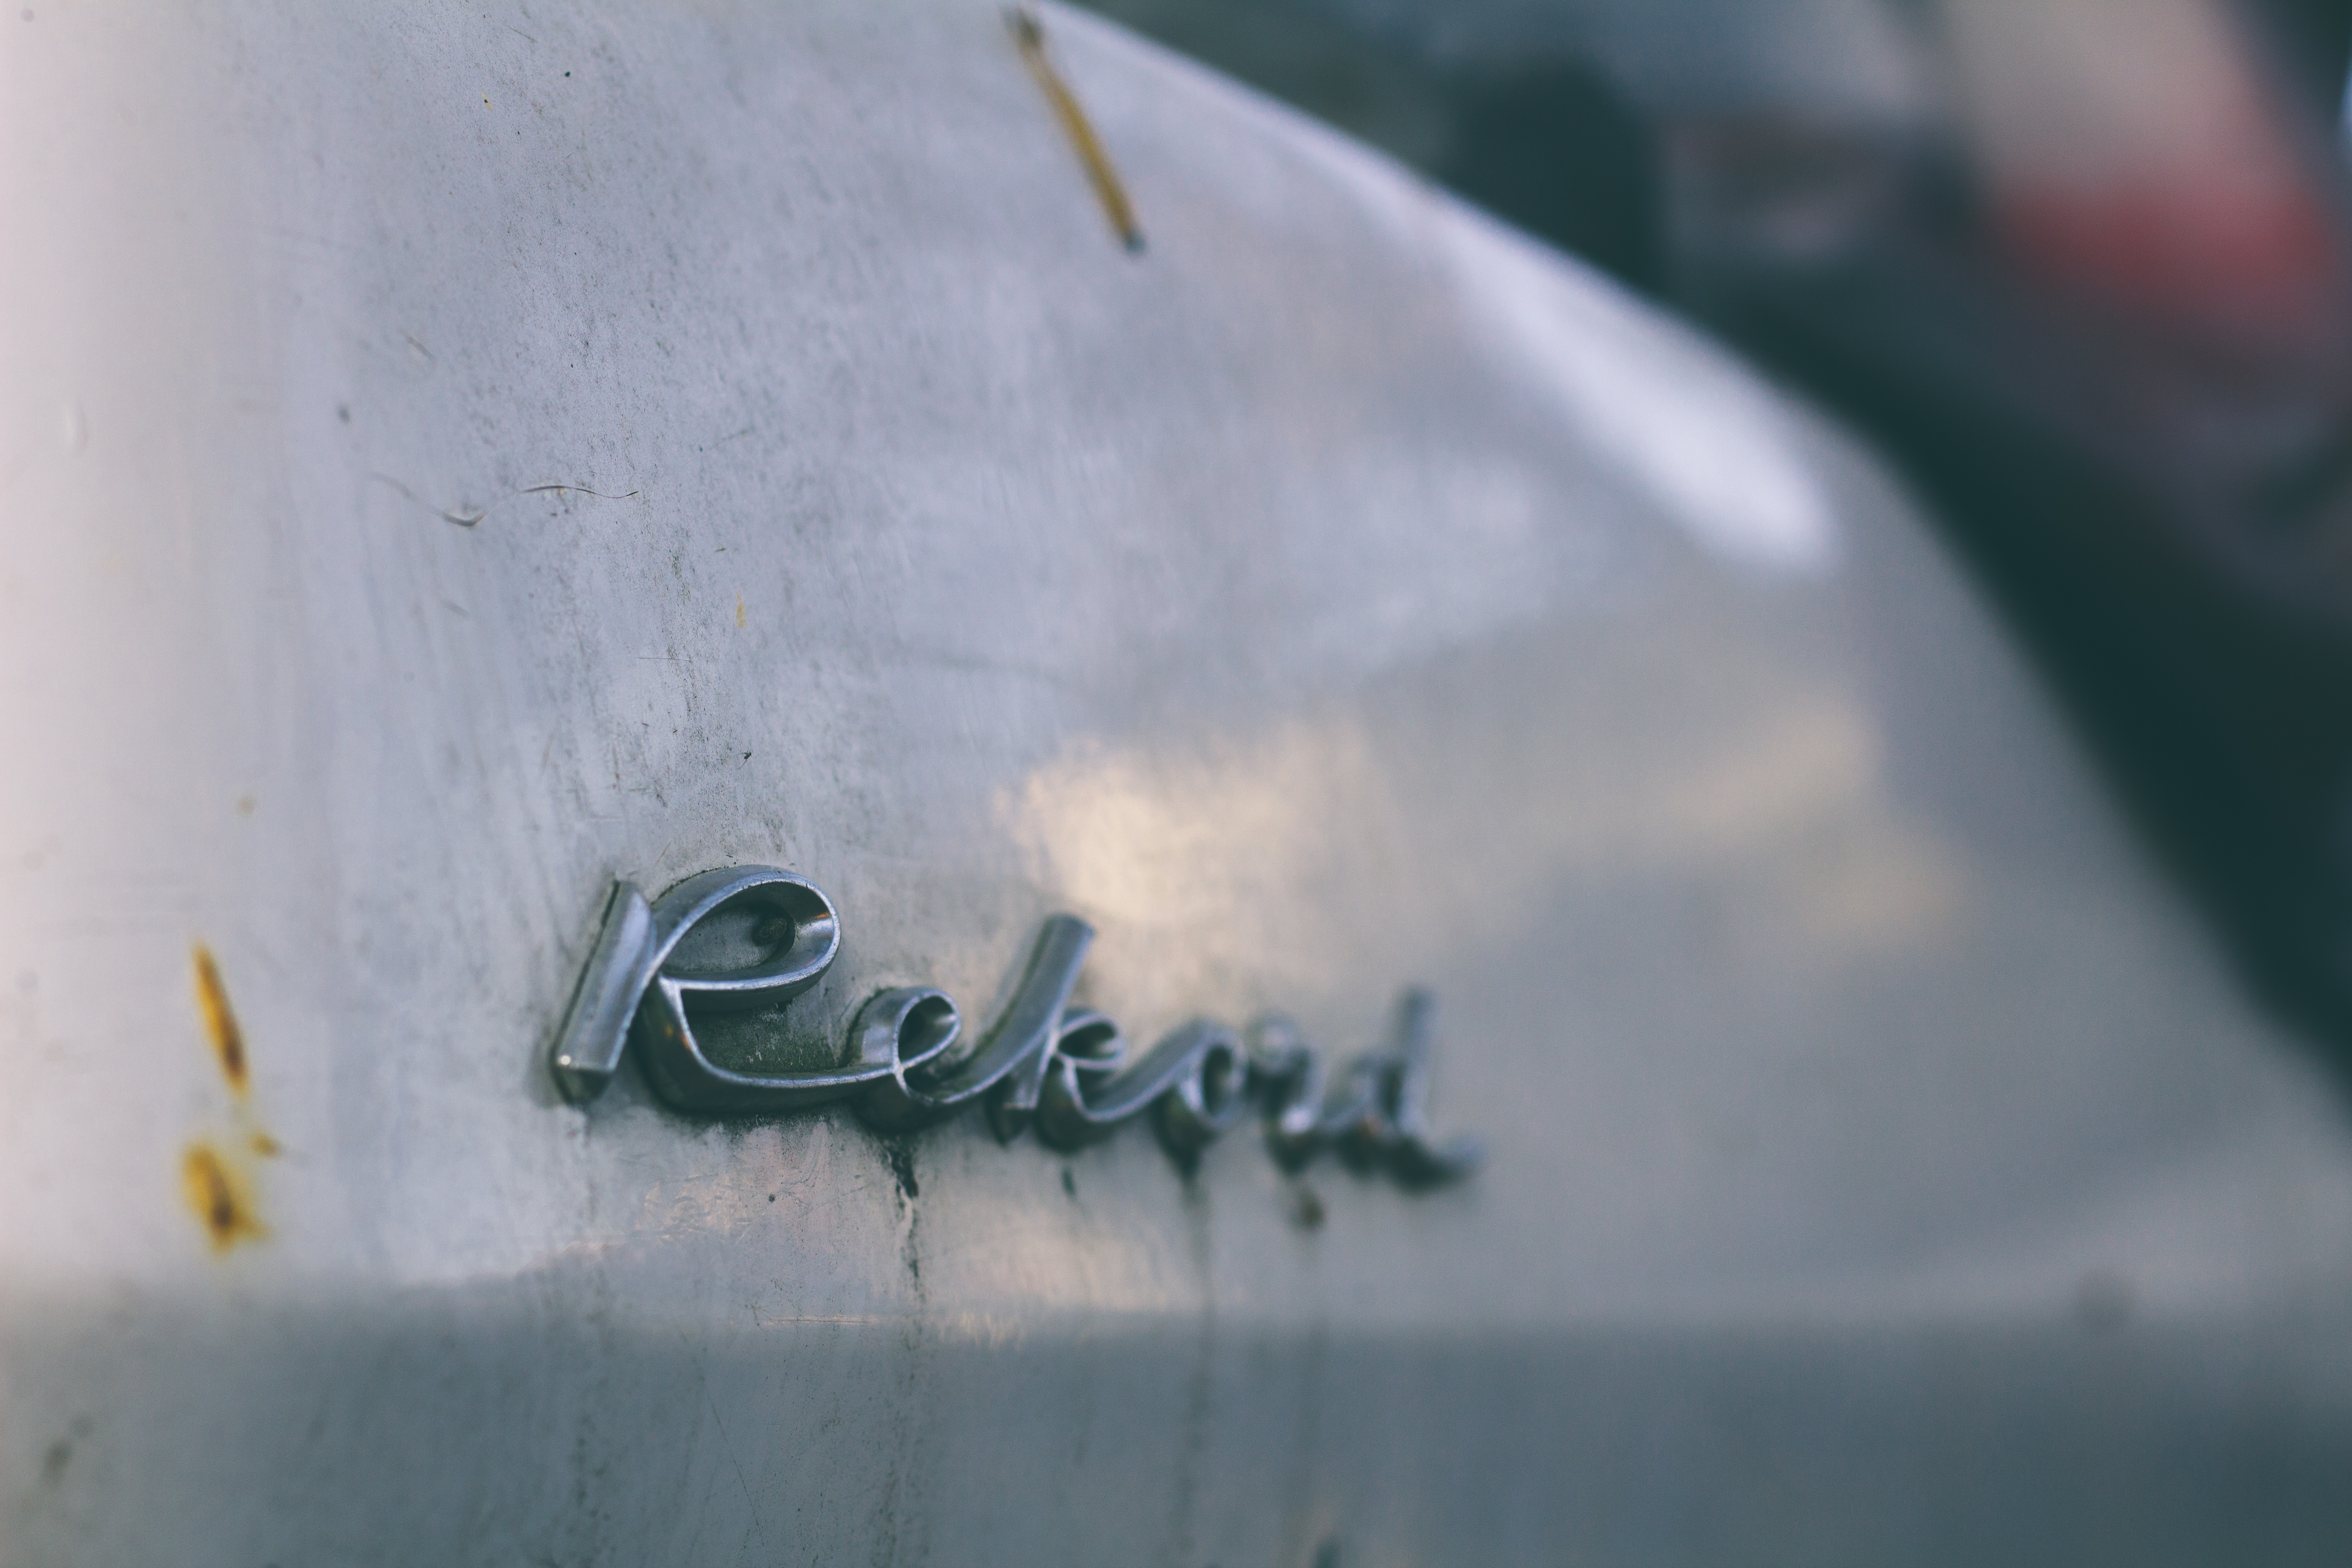
motor vehicle, font, vehicle, vehicle door, car, plant, logo, graphics, vintage car, art